Mungo River (Cameroon)

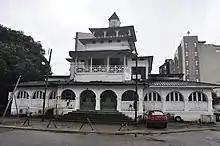
Kings Bell Palace

A Swede named Knut Knutson lived for some years in the upper Mungo valley at a time when the Germans were asserting their claim over the area as a colony.